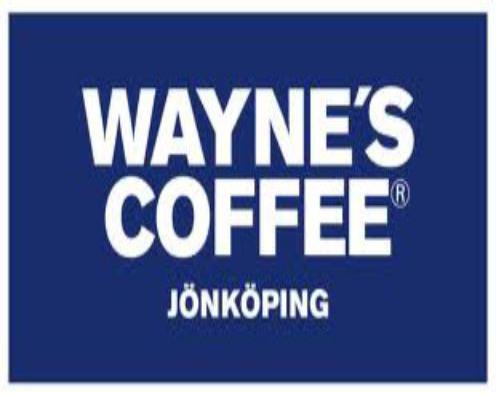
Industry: Food